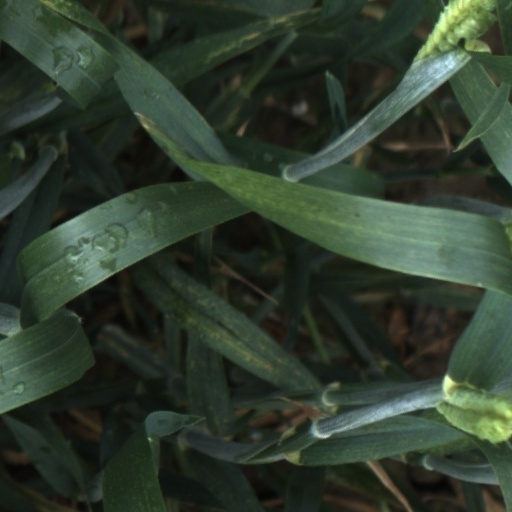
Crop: wheat